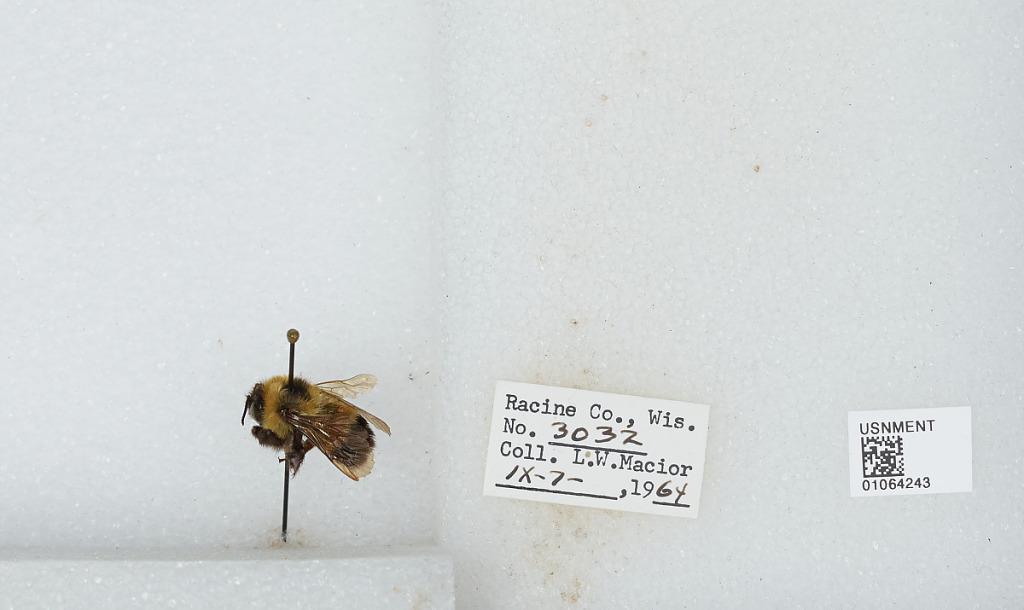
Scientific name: Bombus (Bombus) affinis Cresson
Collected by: L. Macior
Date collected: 1964-9-7
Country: United States
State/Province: Wisconsin
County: Racine
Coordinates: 42.78, -87.76